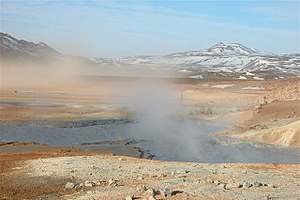
Norðurland eystra
Vulkansk landskab ved Námaskard i nærheden af Mývatn
Norðurland eystra er en af otte landsvæði, som er landsdele eller regioner på Island. Norðurland eystra er indelt i 16 kommuner, havde 2007 28.699 indbyggere og et areal på 21.968 km².